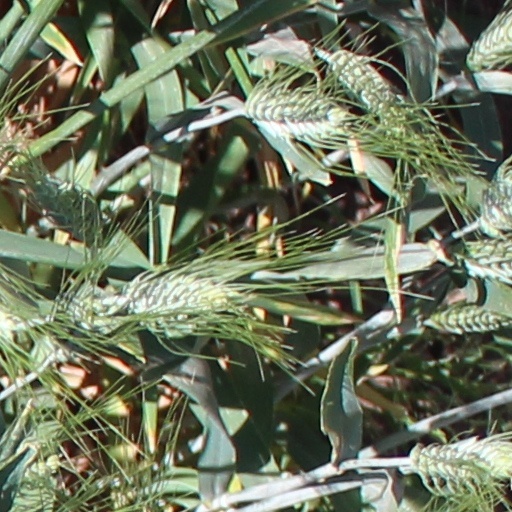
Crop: wheat